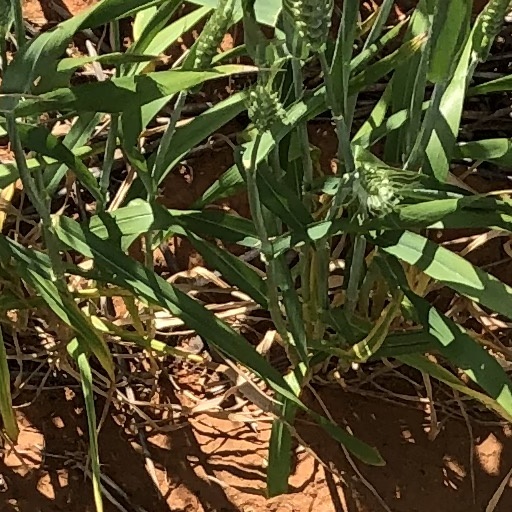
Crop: wheat